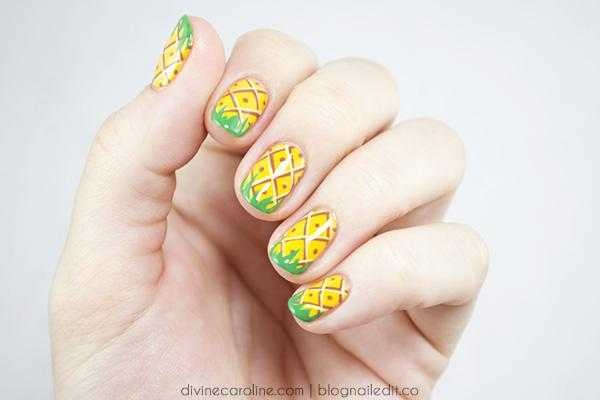
Label: Pineapple